K-27 (Kansas highway)

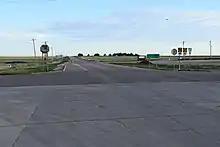
K-27 southbound at K-96

Just inside the county, K-27 crosses Little Bear Creek, and continues north. The highway passes through flat farmland and grassland for about then crosses the Arkansas River. K-27 then enters the city of Syracuse as Main Street. A few blocks later the road has an at-grade crossing with a BNSF Railway track and then intersects US-50 and US-400, known as A Avenue. At this point K-27 turns west and begins to overlap US-50 and US-400. At the western city line, K-27 turns north onto McDow Street as US-50 and US-400 continue west. K-27 continues north through flat rural farmlands for about then crosses Syracuse Creek. The highway advances north another and crosses Sand Creek. The road continues north through flat land for approximately and then crosses Mattox Draw. The highway then curves northeast and enters into Greeley County. As the roadway enters the county, it curves back north and travels about and intersects K-96 at the southern city limits of Tribune. The highway crosses the Kansas and Oklahoma Railroad as it continues north through the city. As K-27 leaves Tribune it crosses White Woman Creek and continues north. The highway passes through flat rural farmland for approximately then curves northeast and crosses South Ladder Creek. The road then curves north and enters into Wallace County.